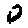
Label: 0